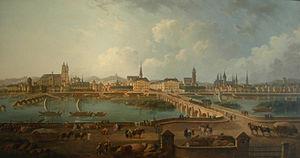
Tableau panoramique de Tours de Charles-Pierre-Antoine DEMACHY (Musée des Beaux-Arts de Tours) vers 1786
Marie Guyart, en religion Marie de l'Incarnation, née le 28 octobre 1599 à Tours et décédée le 30 avril 1672 à Québec, est une mystique ursuline et missionnaire catholique fondatrice des ursulines de la Nouvelle-France. Elle fonda également le premier couvent d’enseignement féminin en Amérique.
Le pont d'Eudes ou Vieux pont, aujourd'hui à l'état de vestiges éparses, fut, à l'époque médiévale et pendant plus de sept siècles, jusque dans les années 1780, le seul pont qui traversait la Loire à Tours. Auparavant, on formait un pont-volant avec des bateaux, ce qui rendait la traversée de la Loire assez périlleuse. Cela décide le comte de Tours à ériger un solide pont empierré pour résister à la fougue et aux humeurs du fleuve. Il escompte ainsi favoriser le commerce et le pèlerinage de Saint Martin et amenuiser l'avantage que son grand rival le comte d'Anjou tire du pont d'Amboise, le seul existant alors pour traverser la Loire. Le pont subira cependant bien des vicissitudes qui éprouvèrent son manque de fiabilité malgré de nombreux remaniements.